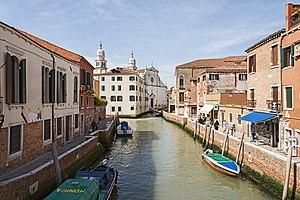
L'église dell'Angelo Raffaele est une église catholique de Venise, en Italie, située dans le sestiere de Dorsoduro. Son nom officiel, peu usité, est chiesa di San Raffaele Arcangelo, et les Vénitiens ne la connaissent que sous le nom de Chiesa dell'Anzolo Rafael.
Le rio dei Carmini est un canal de Venise dans le sestiere de Dorsoduro.